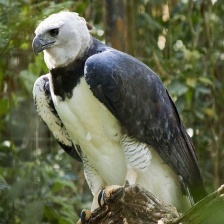
Species: HARPY EAGLE
Scientific name: HARPIA HARPYJA